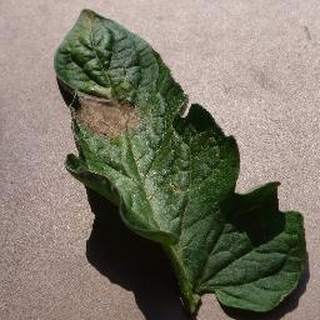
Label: tomato_late_blight